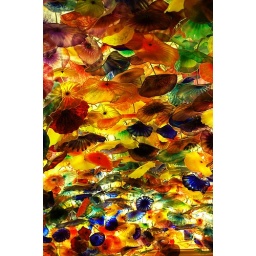
Handmade glass flowers suspended from a ceiling in the Bellagio Hotel, Las Vegas.